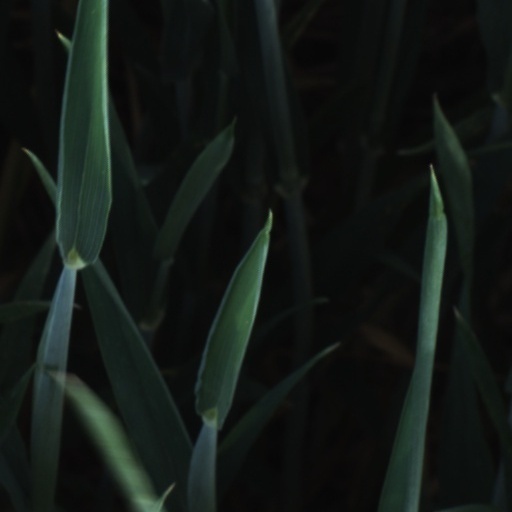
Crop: wheat